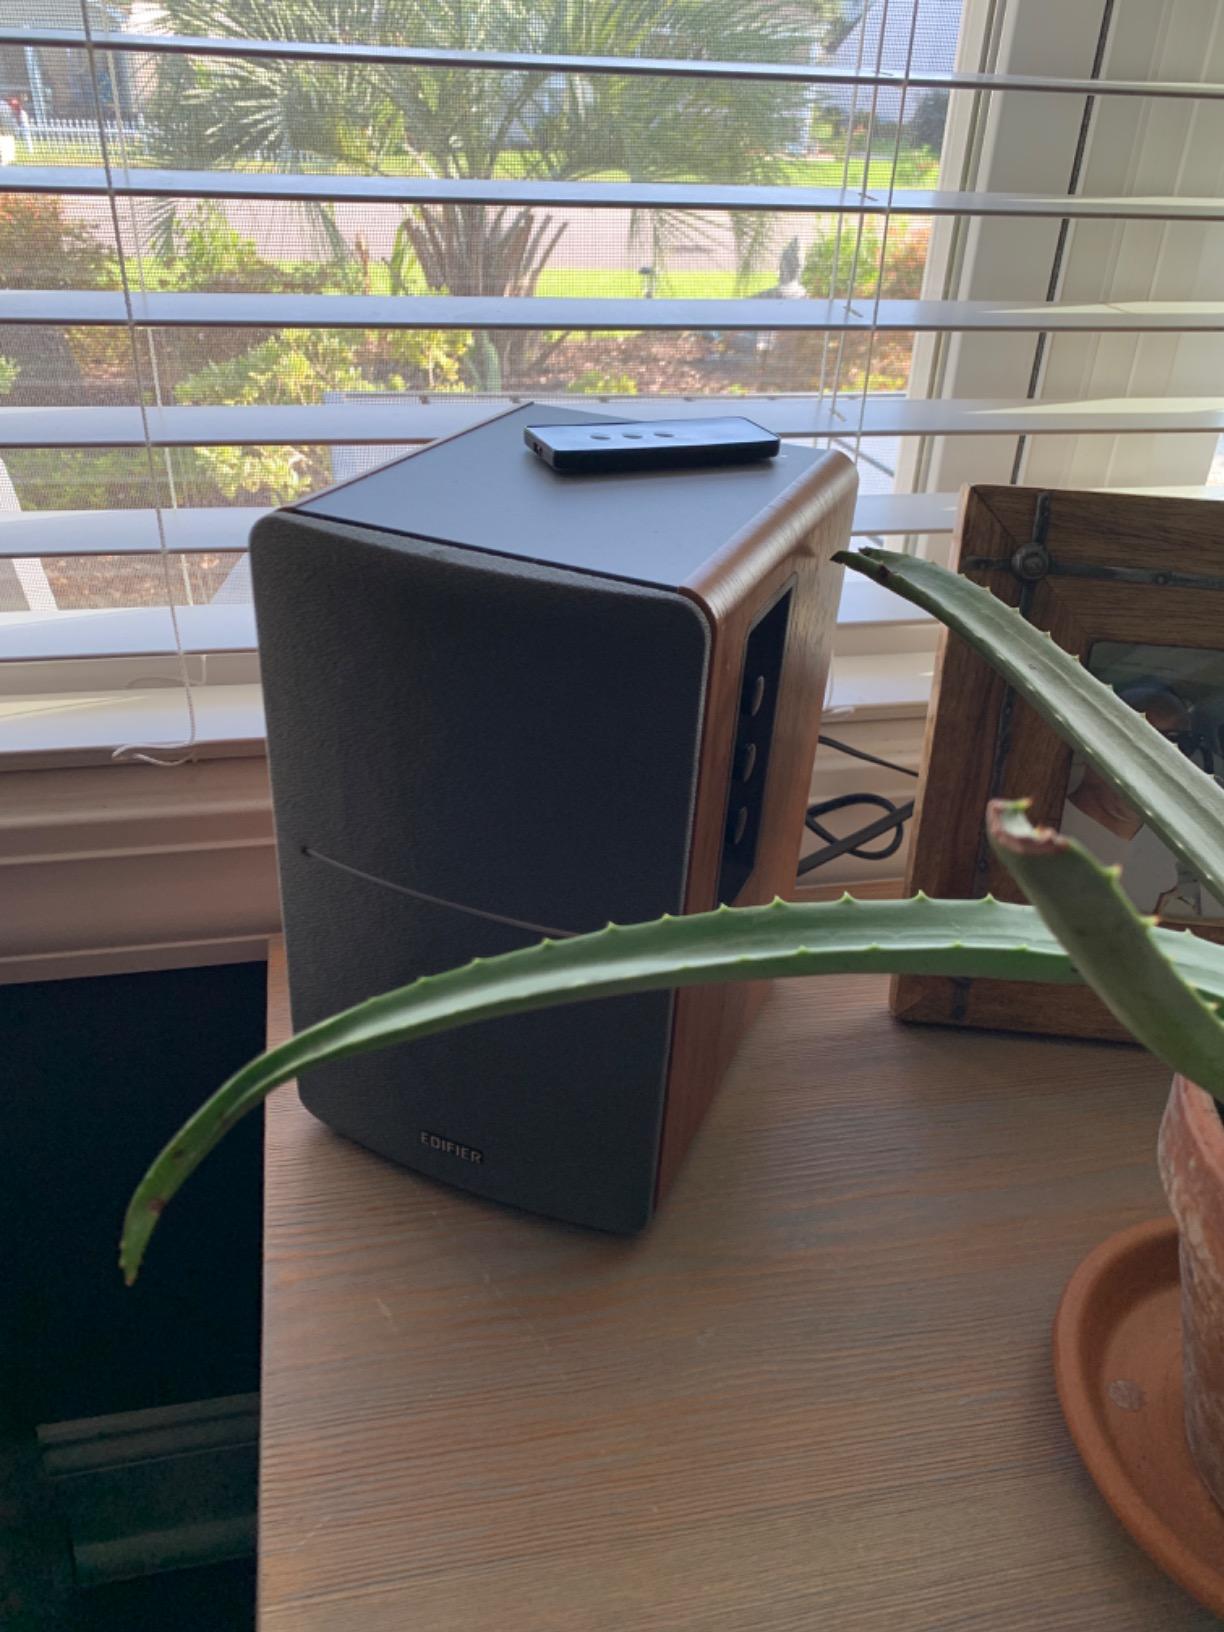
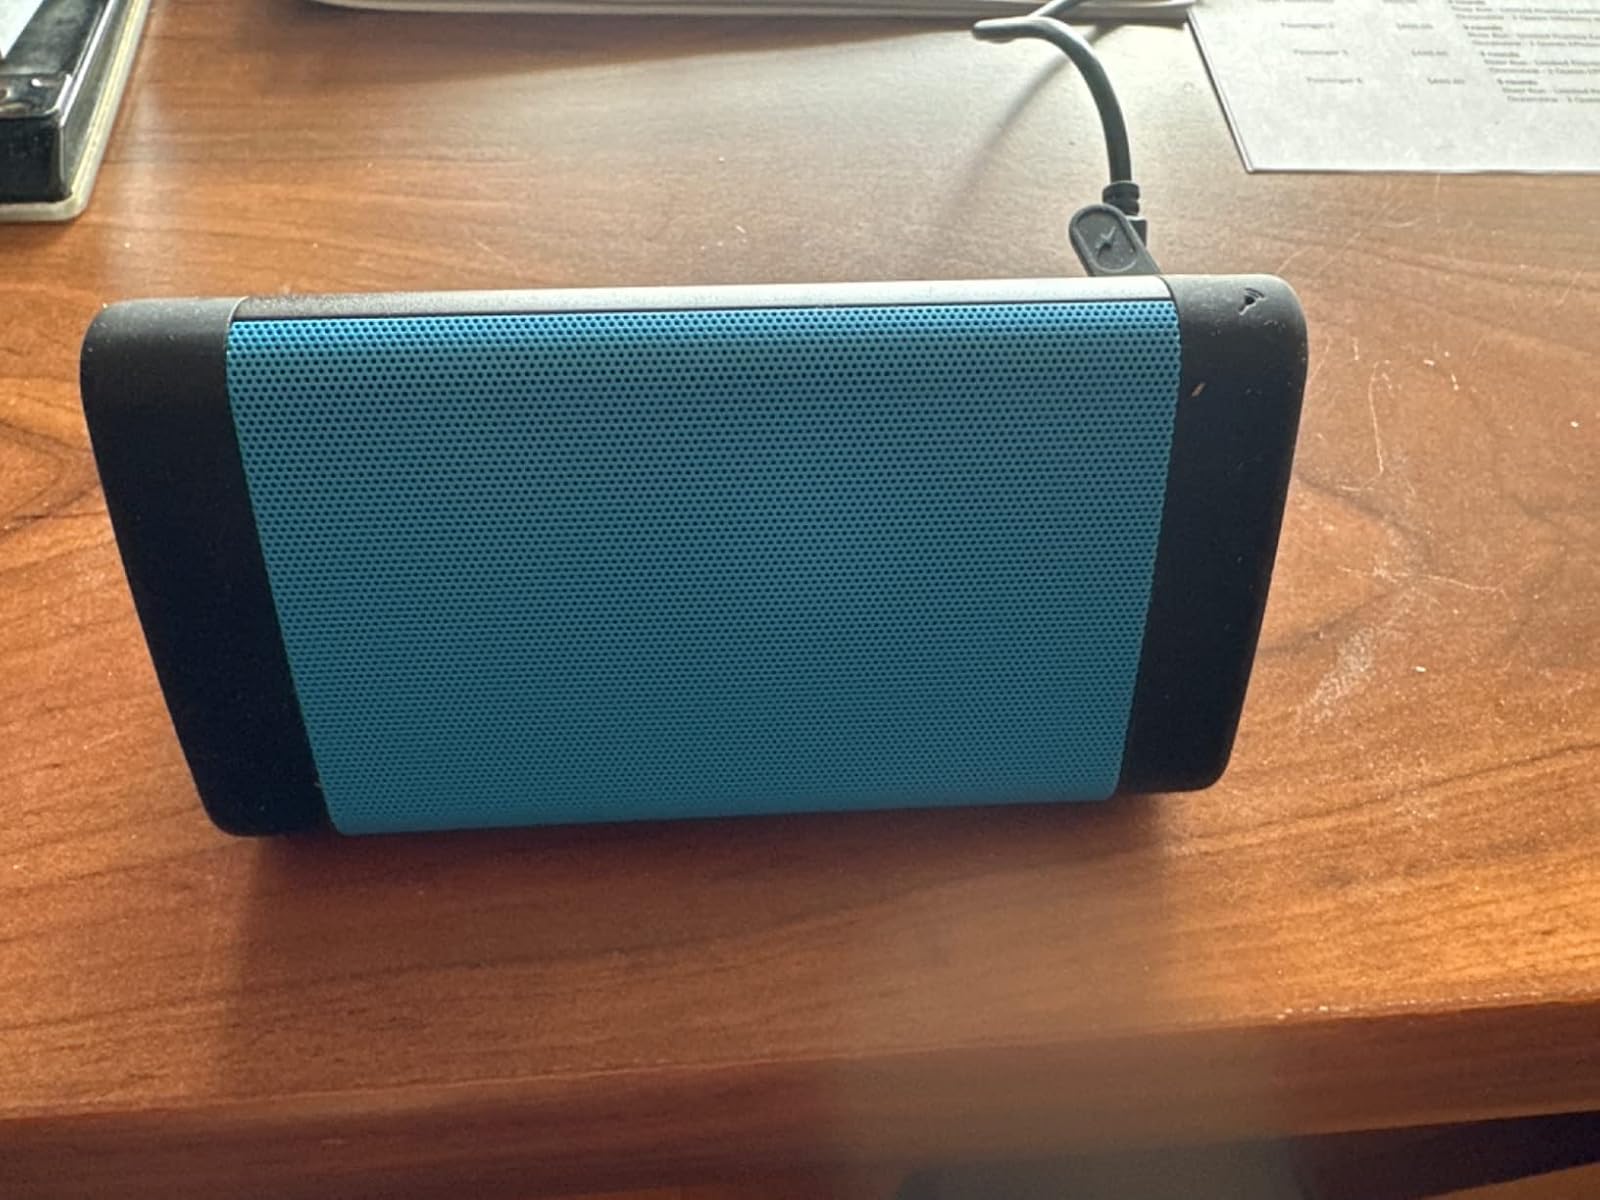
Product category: speaker
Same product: no